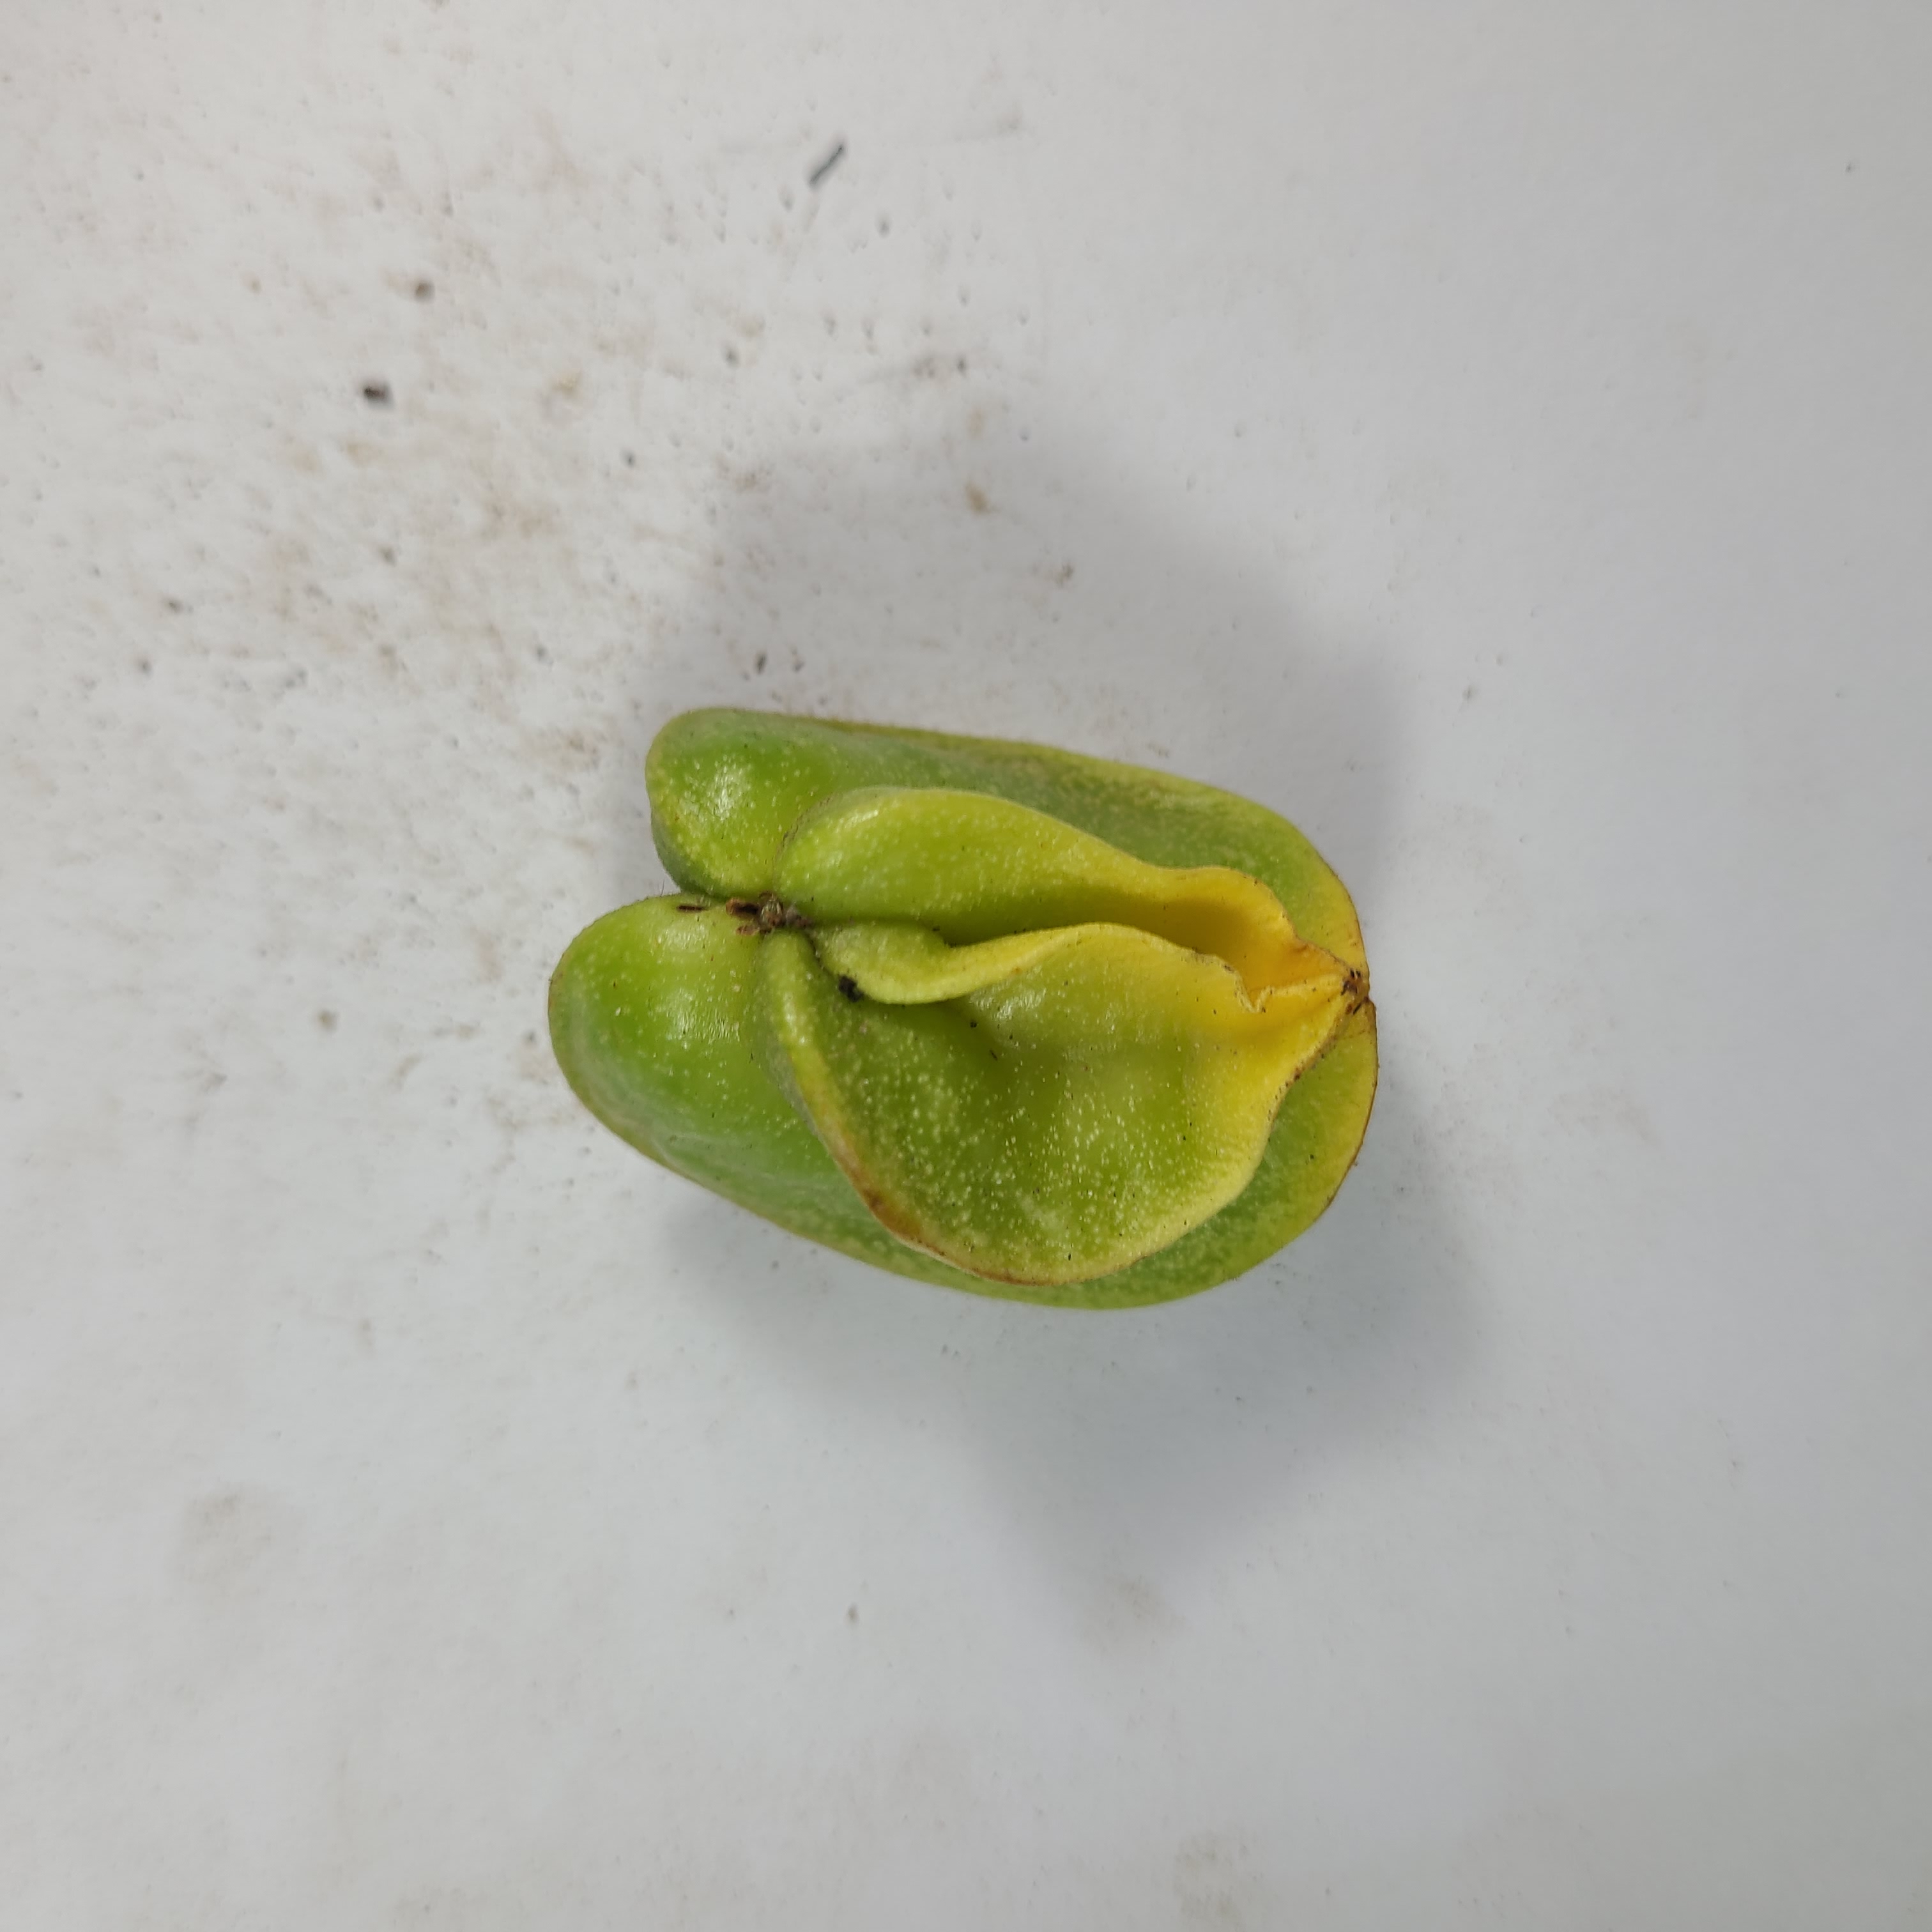
Label: Unhealthy Fruits